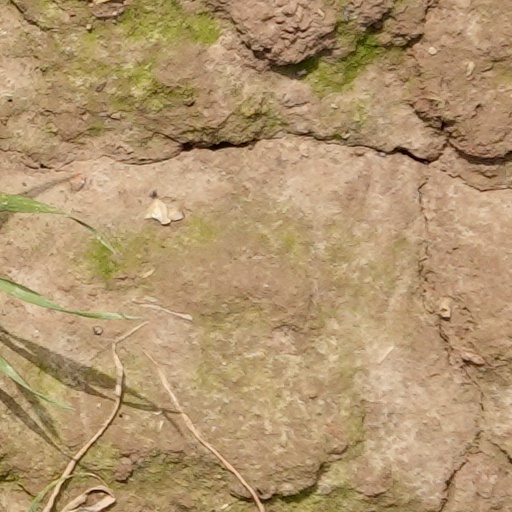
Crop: wheat